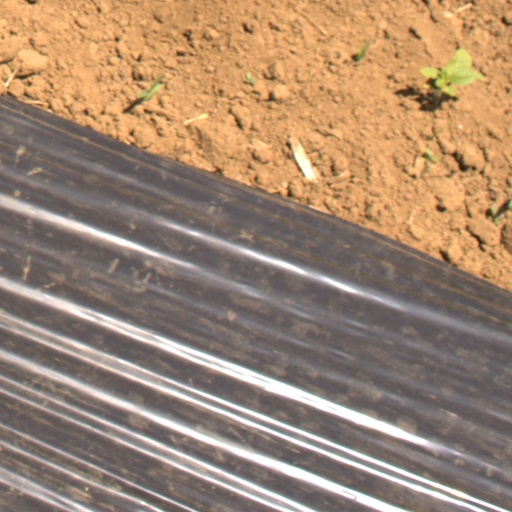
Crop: Jerusalem artichoke